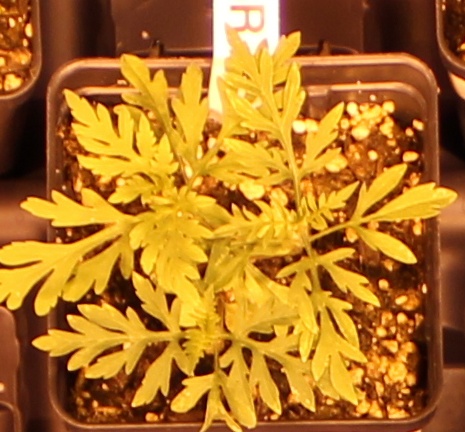
Label: Ragweed